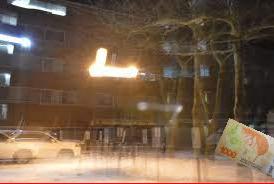
Denominación: 1000